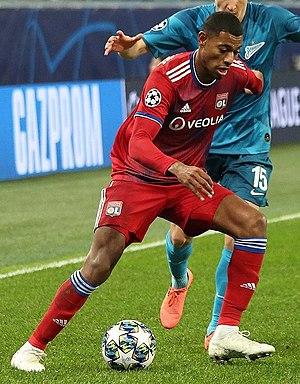
Jeff Reine-Adélaïde, né le 17 janvier 1998 à Champigny-sur-Marne, est un footballeur français d'origine martiniquaise, qui évolue en tant que milieu de terrain à l'Olympique lyonnais.